Marmaduke Matthews

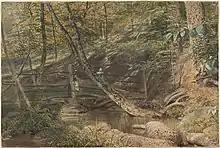
"Wychwood Park" (c. 1895)

Matthews studied watercolour painting at Oxford, England before moving to Toronto, Canada in 1860 to embark on a career as a painter of landscapes. He was hired by the Canadian Pacific Railway to paint the Canadian prairies and rocky mountains. He worked for William van Horne, then-president of the Canadian Pacific Railway, and made several cross-country trips to Canada's west, including in 1887, 1889 and 1892. He reportedly drew his sketches from the cowcatcher of a locomotive.